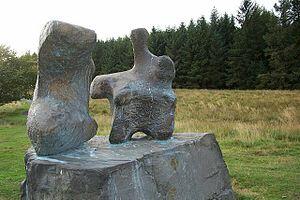
Gleann na Cille est une vallée avec un réservoir dans les Southern Uplands, près de Dumfries en Écosse. Glenkiln se trouve à 158 m au-dessus du niveau de la mer, à seulement 12 km de Dumfries juste au point de référence OS NX8477. Le parc de sculptures de Glenkiln est très renommé autour du monde.